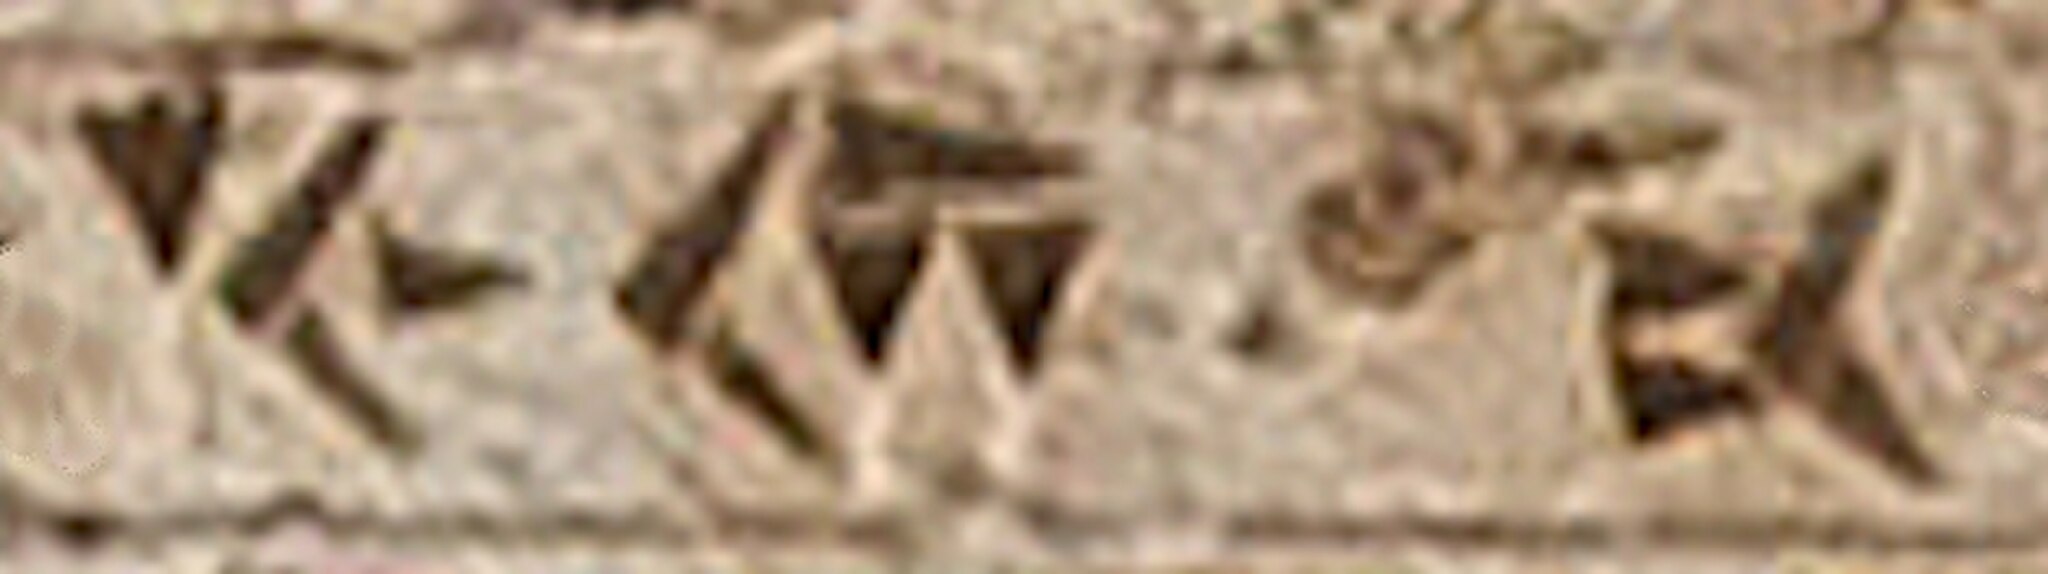
Title: DNa Inscription Yauna
Description: DNa Inscription Yauna
Date: 2019-01-29 09:39:46
Categories: Extracted images, Derivative works from images by User:Poco a poco, DNa inscription